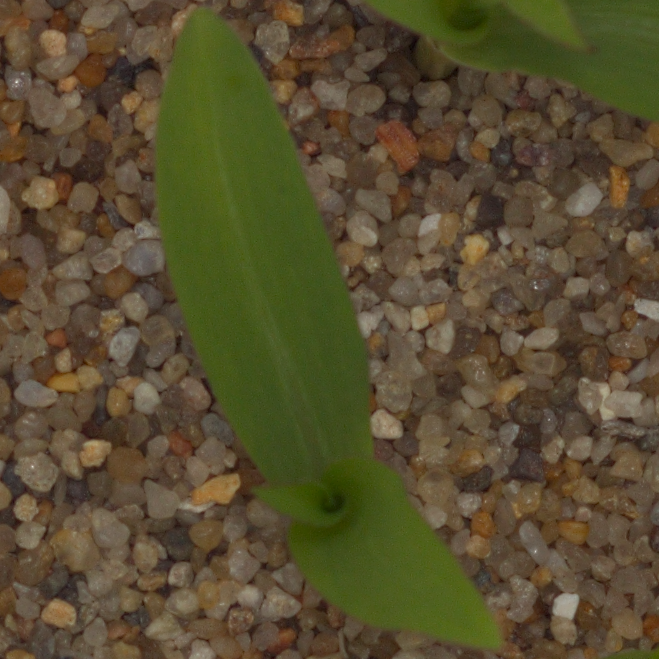
Label: maize